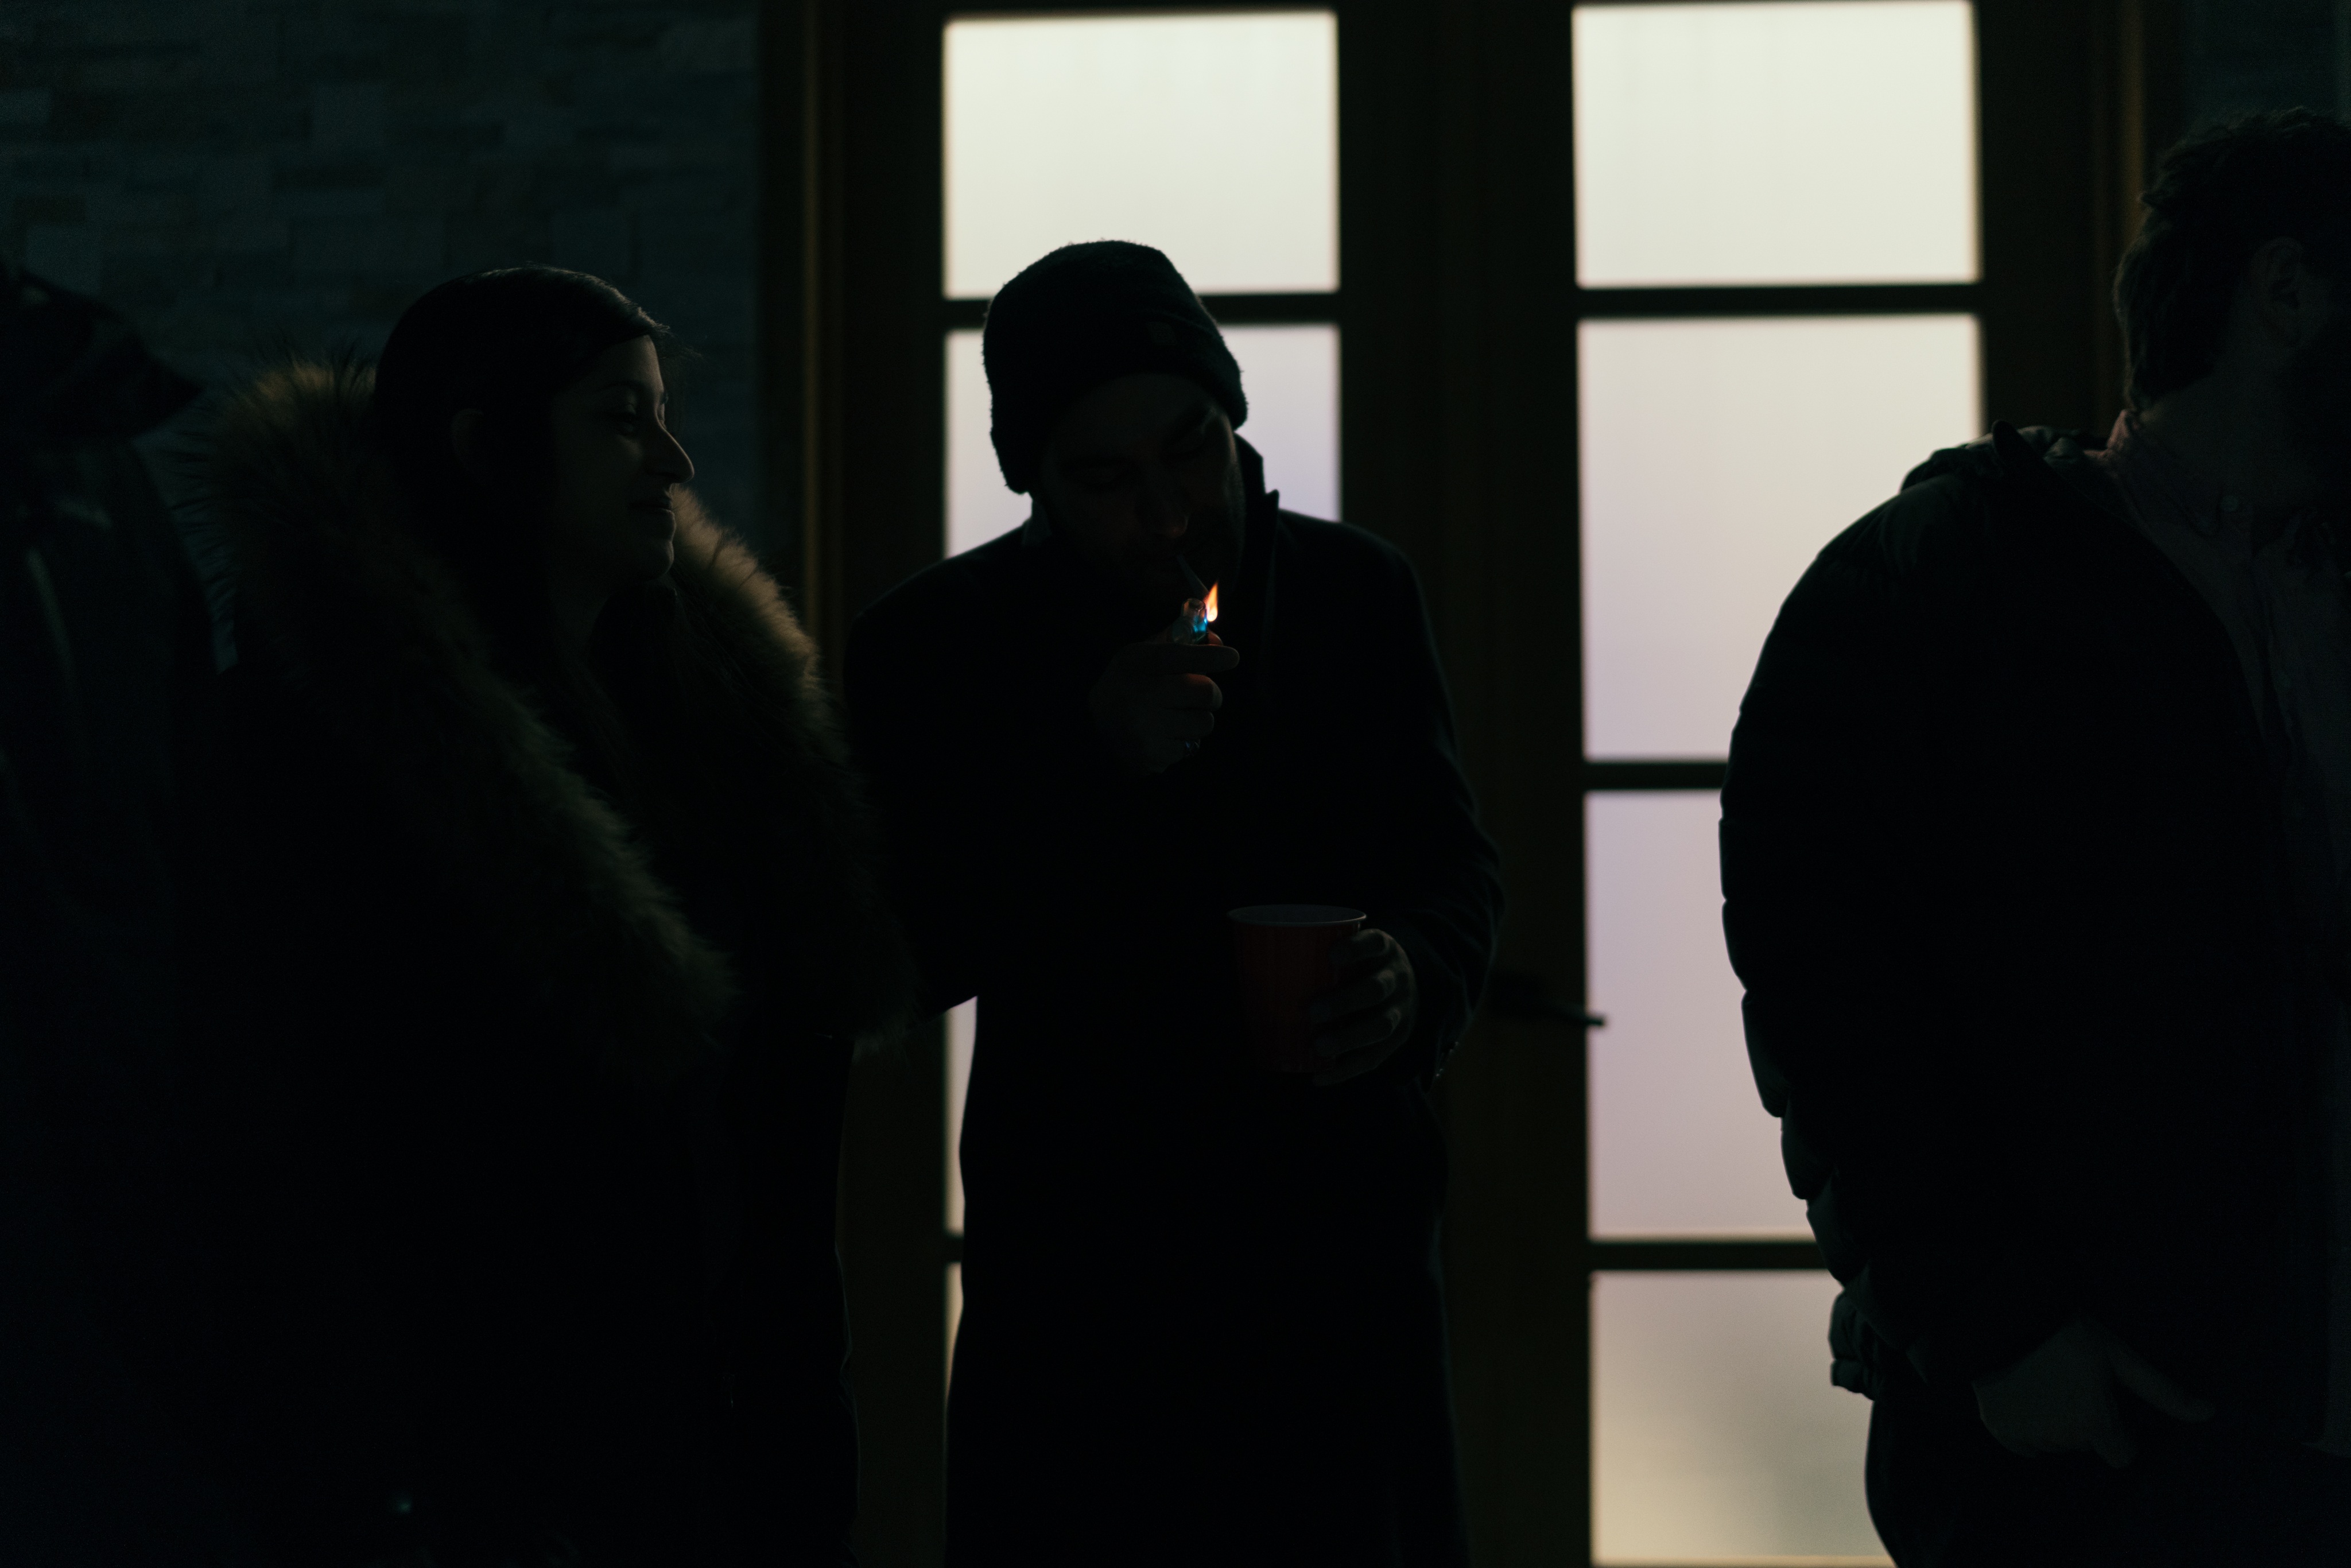
darkness, black, image